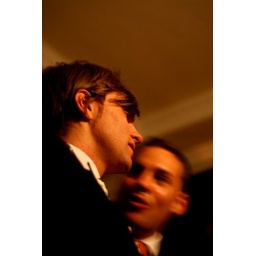
'there's a guy in a morning suit walking round going through peoples bags and stuff'